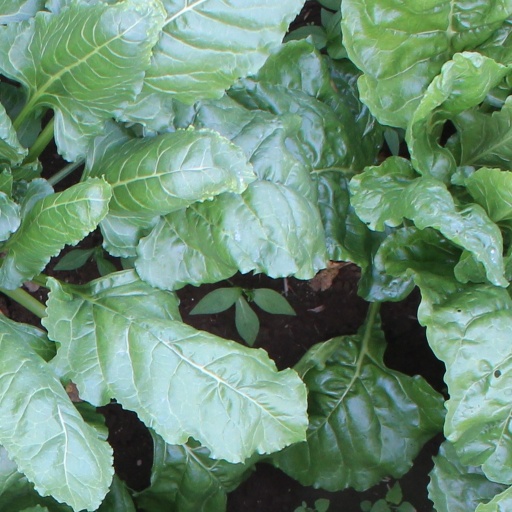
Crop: sugar beet